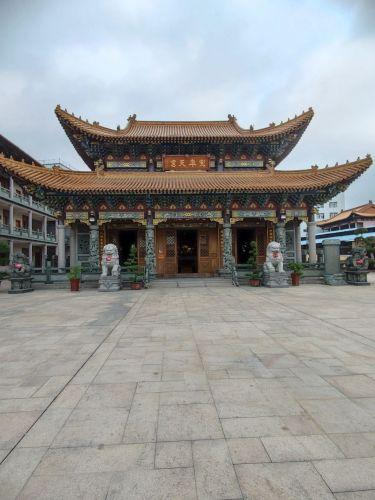
地标名称：谷祥寺
所在城市：汕头市·潮阳区